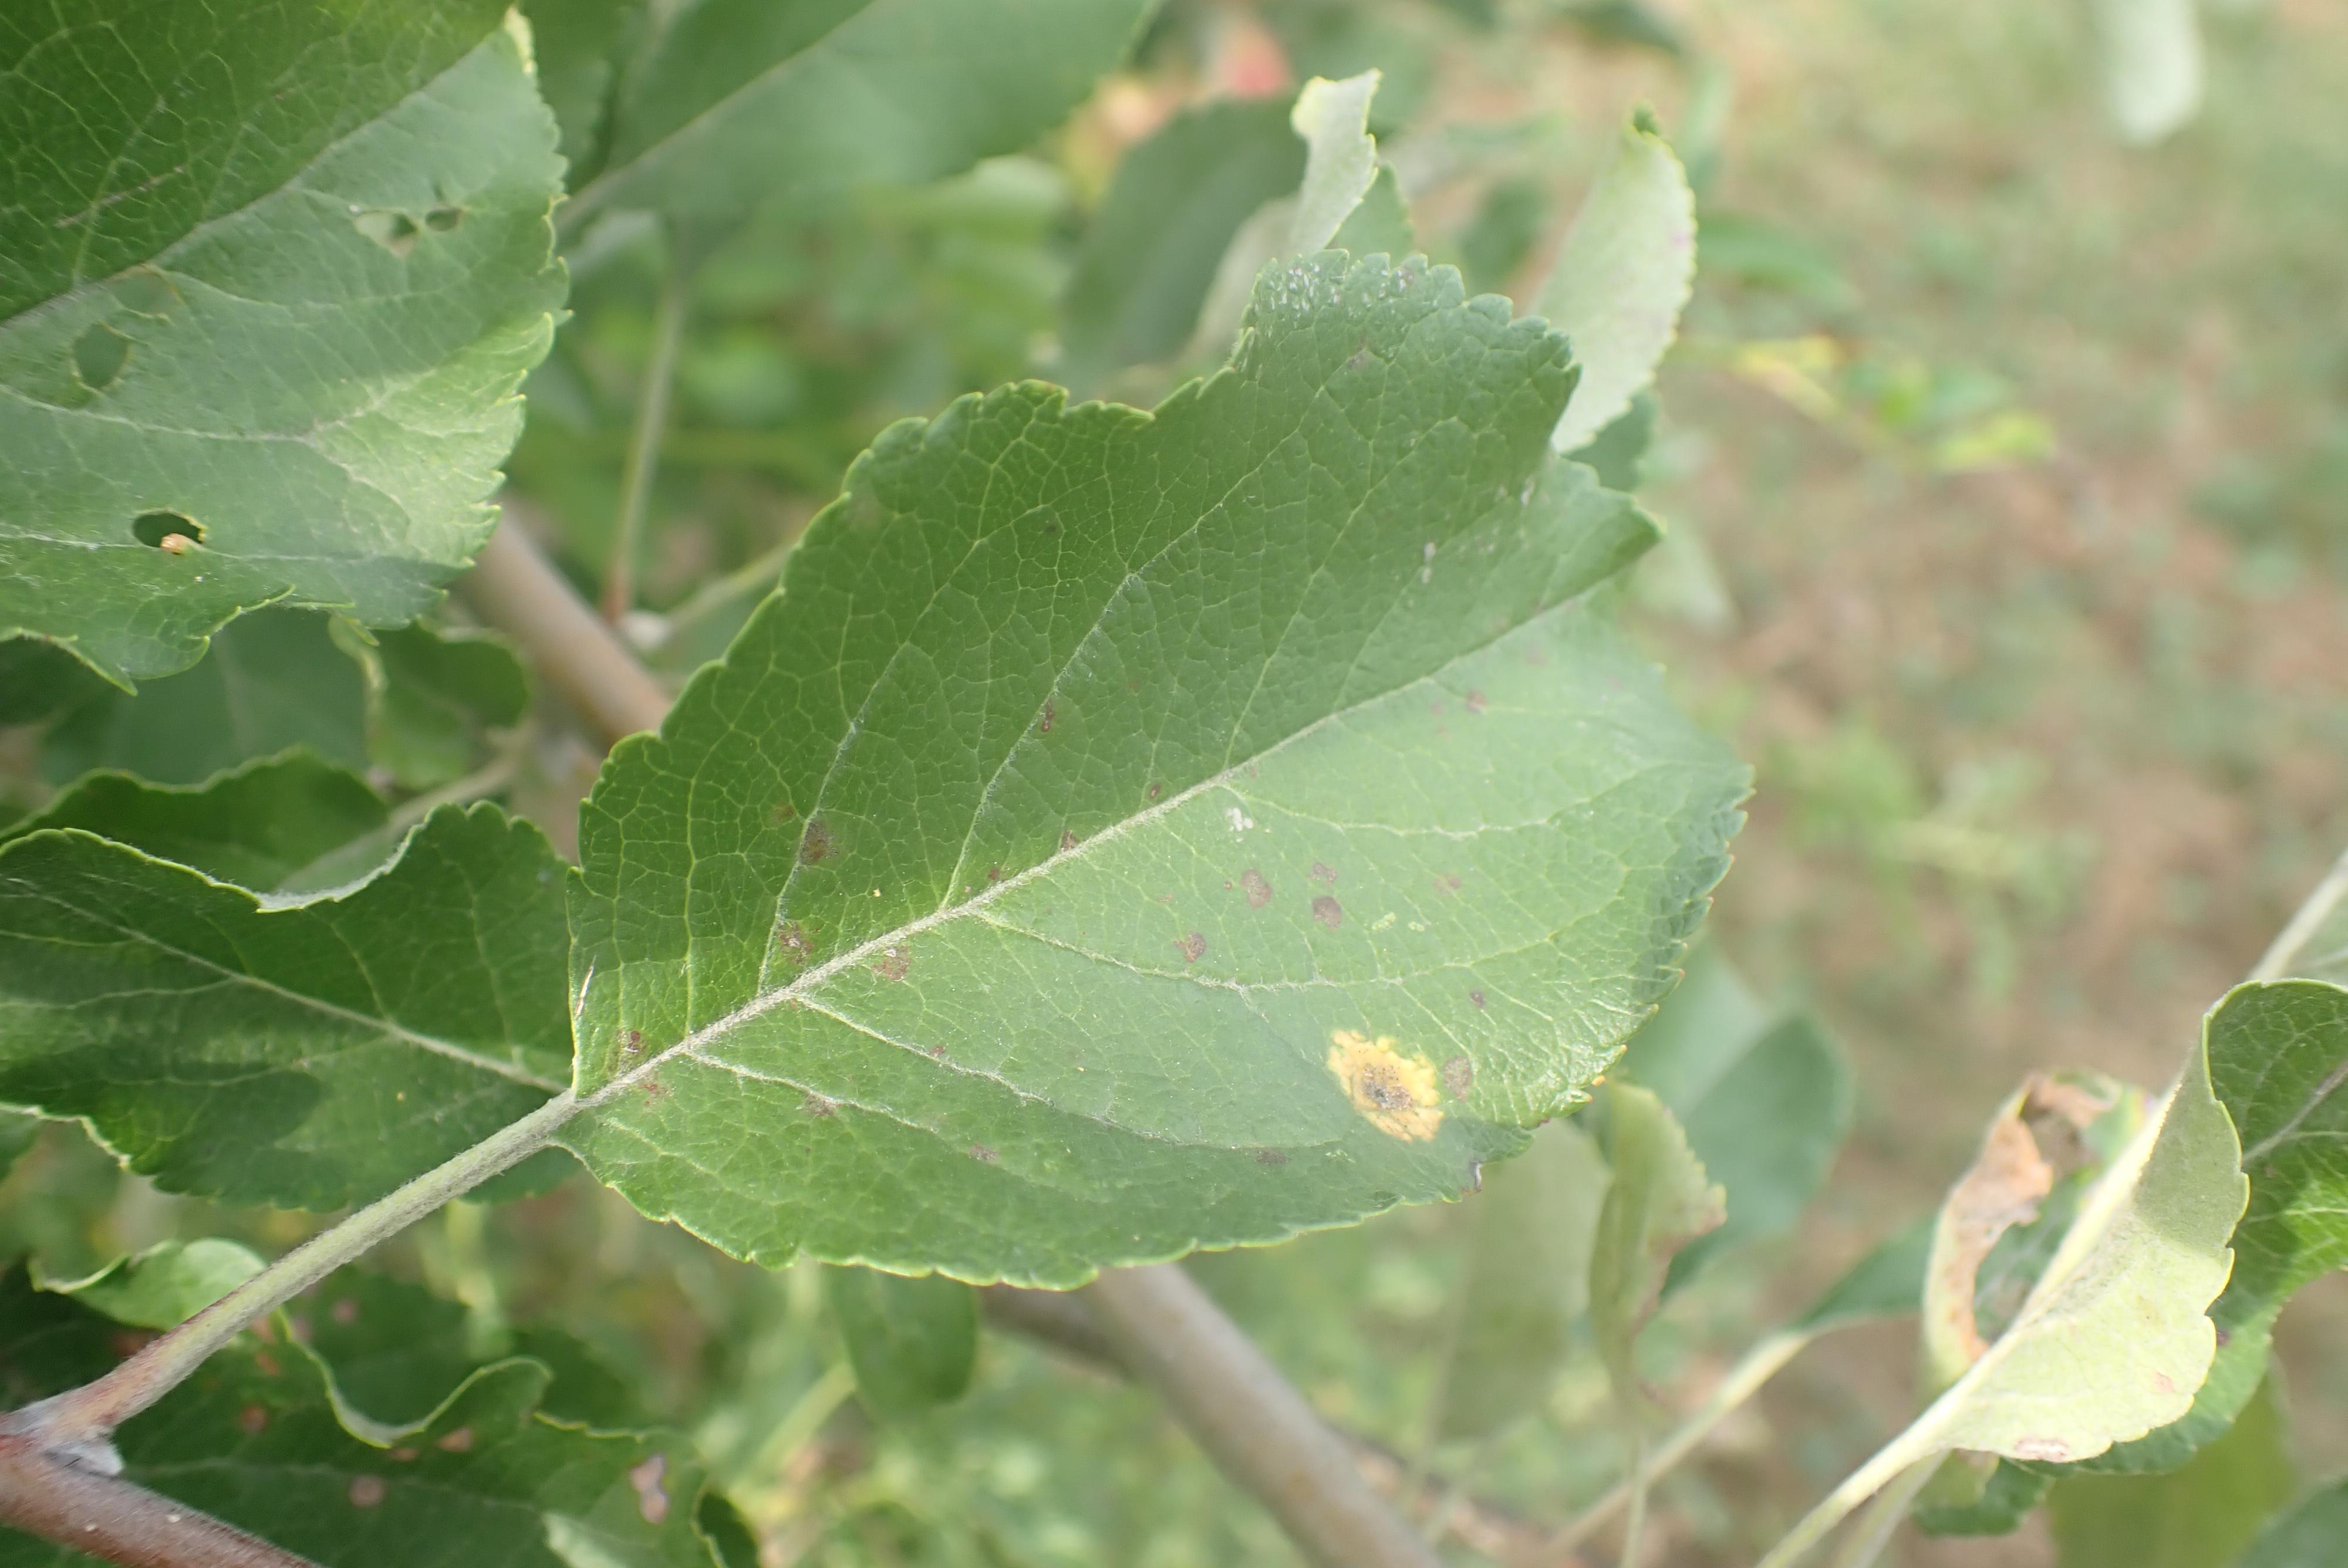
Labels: complex